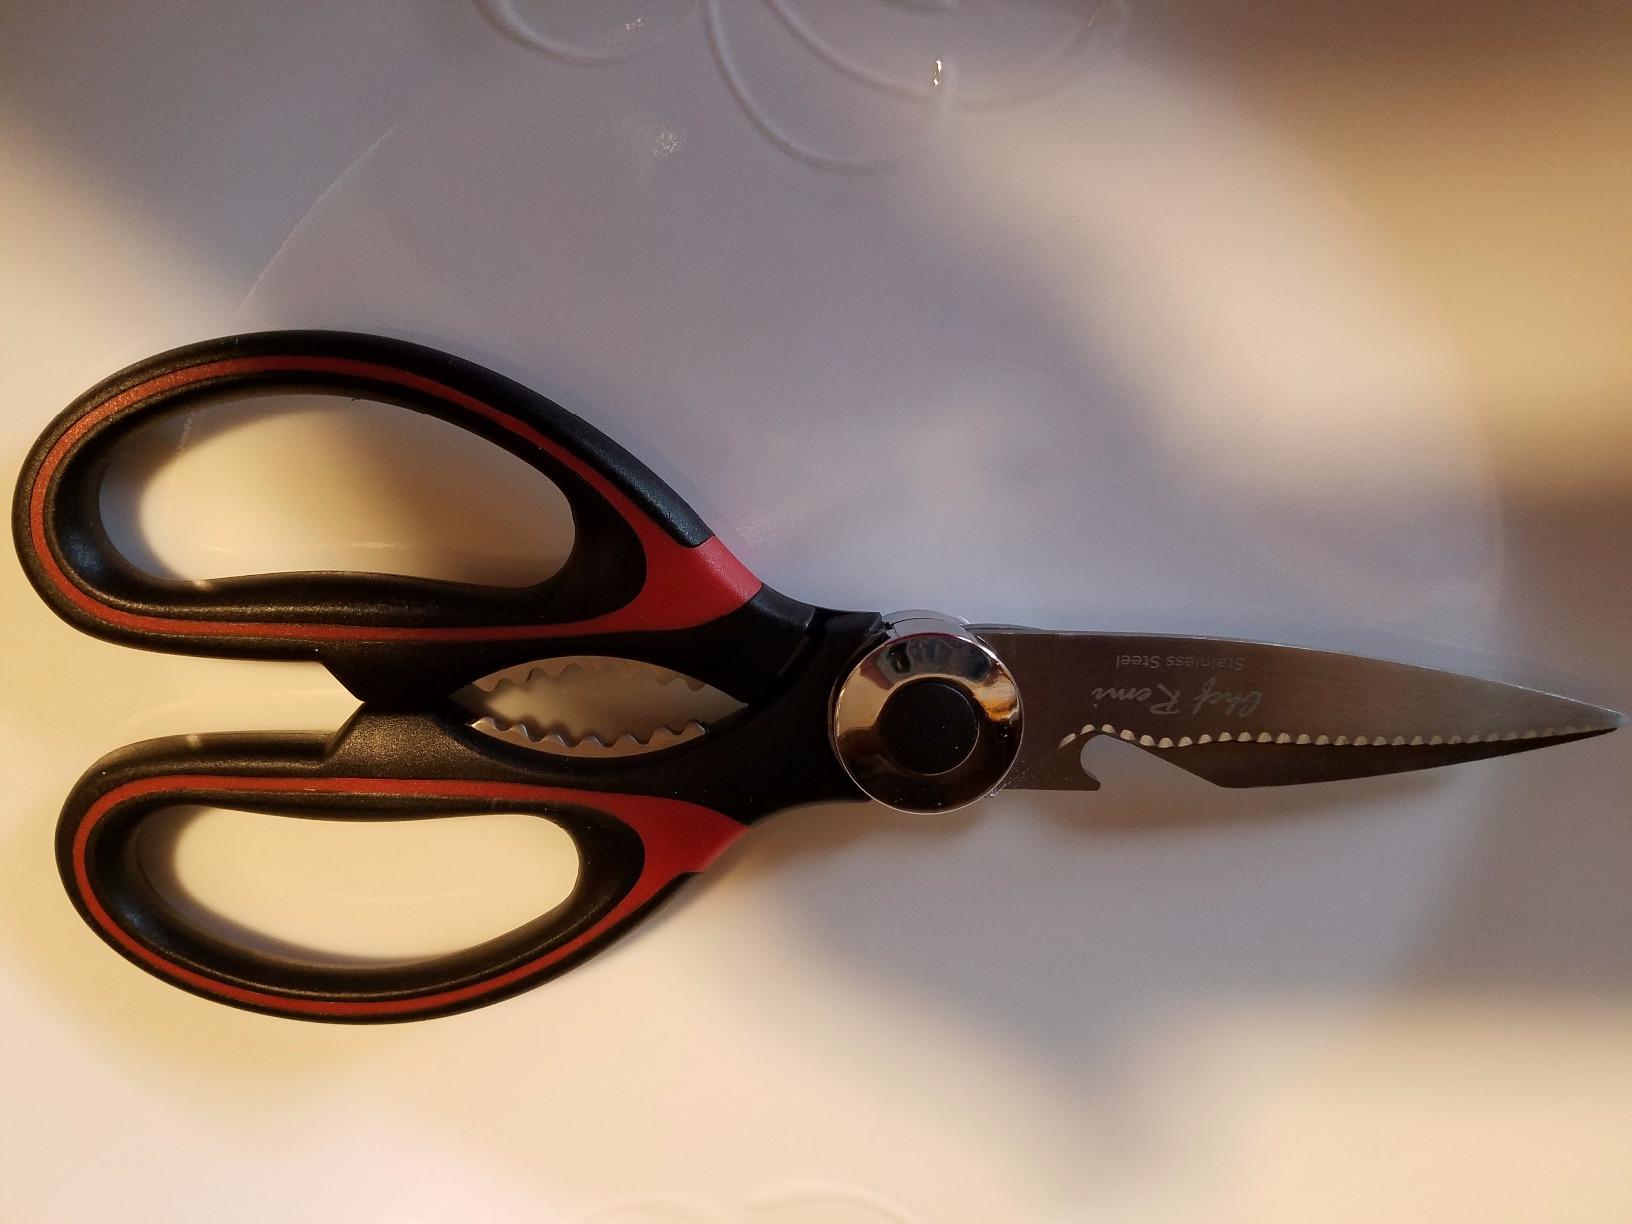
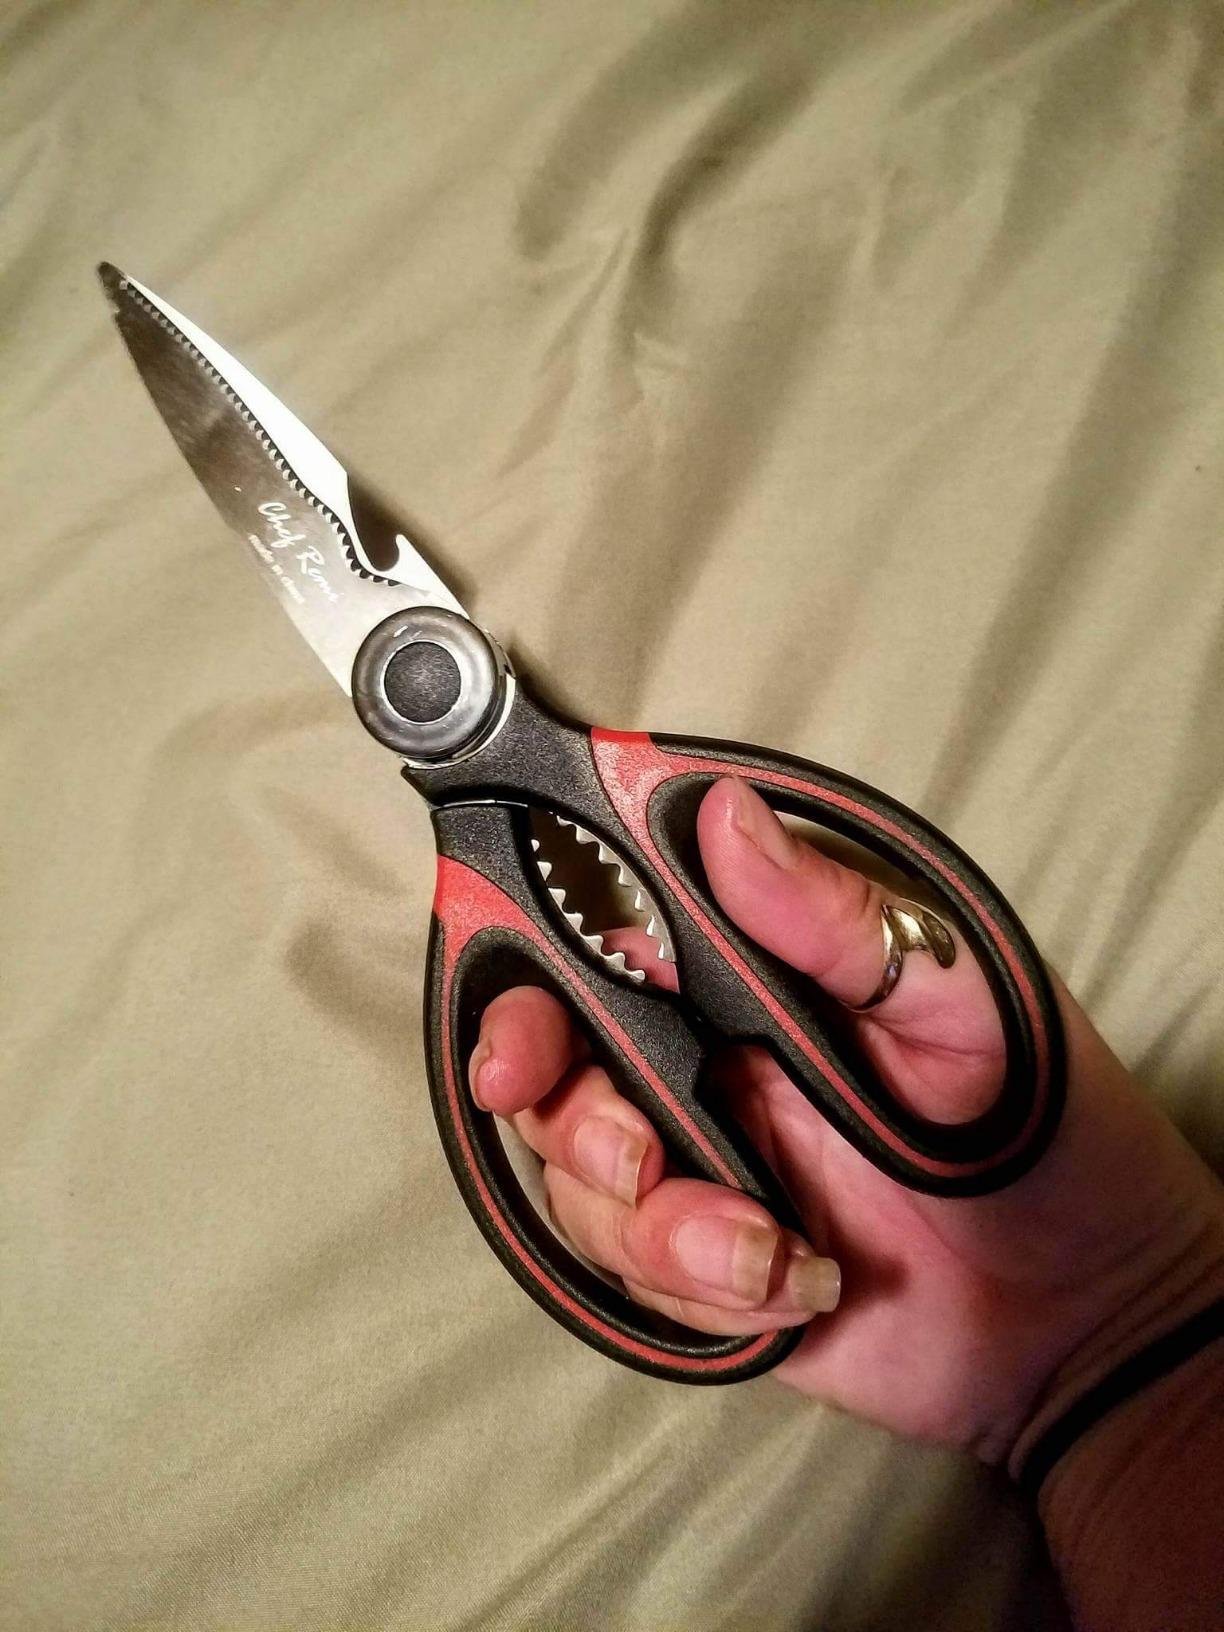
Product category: items_knife
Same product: yes